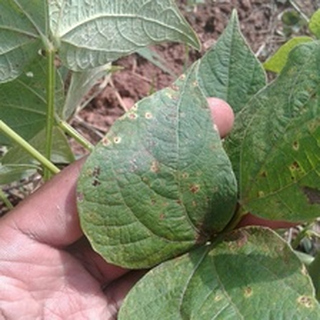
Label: bean_rust